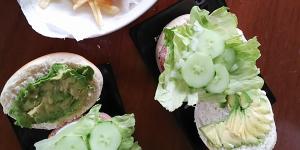
hamburguesa con aguacate y lechuga